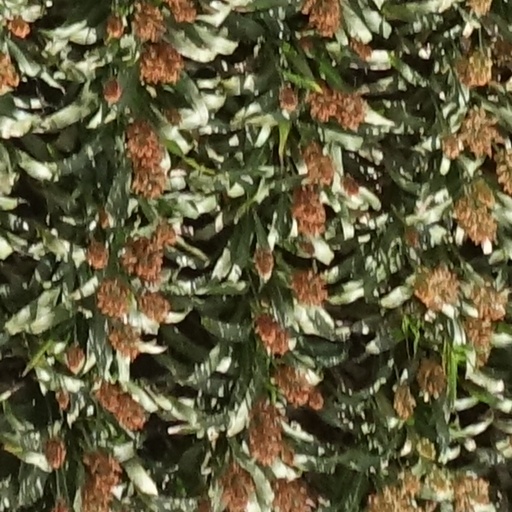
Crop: sorghum